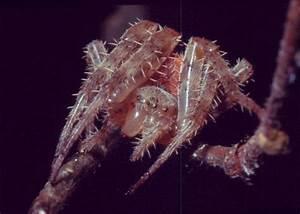
spider